1996 Oman cyclone

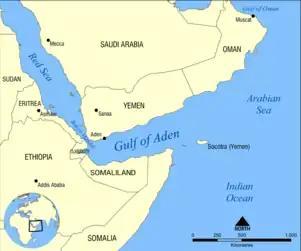
Map of the territories surrounding the Gulf of Aden that were affected by the cyclone

The precursor to the storm dropped heavy rainfall in Oman, reaching in Khaftawt on May 31. The storm later produced intense precipitation across the coast and desert regions of the country. Masirah recorded of rainfall over 36 hours, compared to their monthly average of , while Salalah reported , which was 600% of the average June rainfall. However, the heaviest rainfall occurred on June 11 and into the following day, when the system drew moisture into mountainous parts of the Dhofar region. The Jebel Ashor station recorded of rainfall over 48 hours, including on June 11. Farther north, heavy rainfall occurred in the Al Hajar Mountains, where was recorded, mostly over eight hours; there, of precipitation was recorded over two hours.